Saddam Hussein

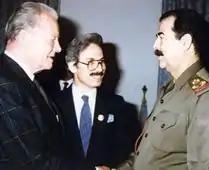
Willy Brandt and Sadoun al-Zubaydi with Saddam in 1990.

In early 1979, Iran's Shah Mohammad Reza Pahlavi's Pahlavi dynasty were overthrown by the Islamic Revolution, thus giving way to an Islamic republic led by Ayatollah Ruhollah Khomeini. The influence of revolutionary Shi'ite Islam grew apace in the region, particularly in countries with large Shi'ite populations, especially Iraq. Saddam feared that the radical Islamic ideas—hostile to his secular rule—were rapidly spreading inside his country among the majority Shi'ite population. Despite Saddam's fears of massive unrest, Iran's attempts to export its Islamic Revolution were largely unsuccessful in rallying support from Shi'ites in Iraq and the Gulf states. Most Iraqi Shi'ites, who comprised the majority of the Iraqi Armed Forces, chose their own country over their Shi'ite Iranian coreligionists during the war that ensued.